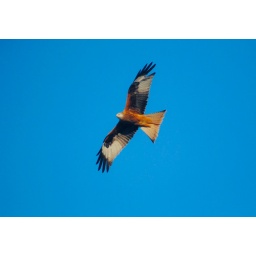
red kite flying over the garden